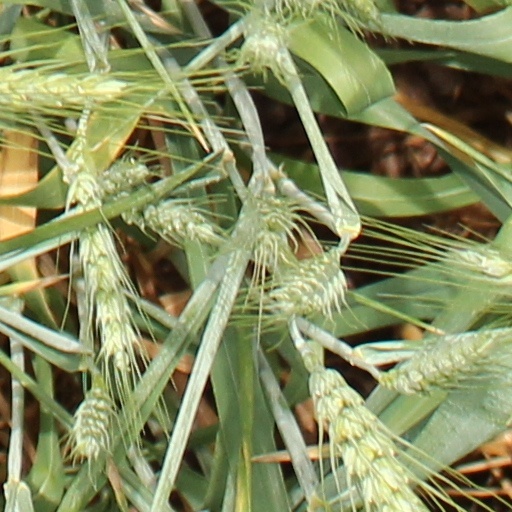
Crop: wheat